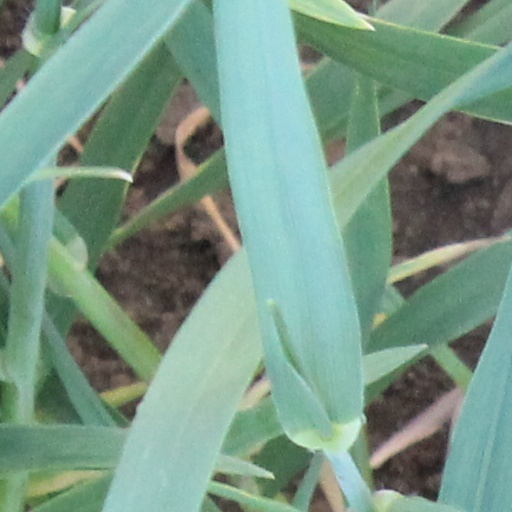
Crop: wheat